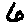
Label: 6